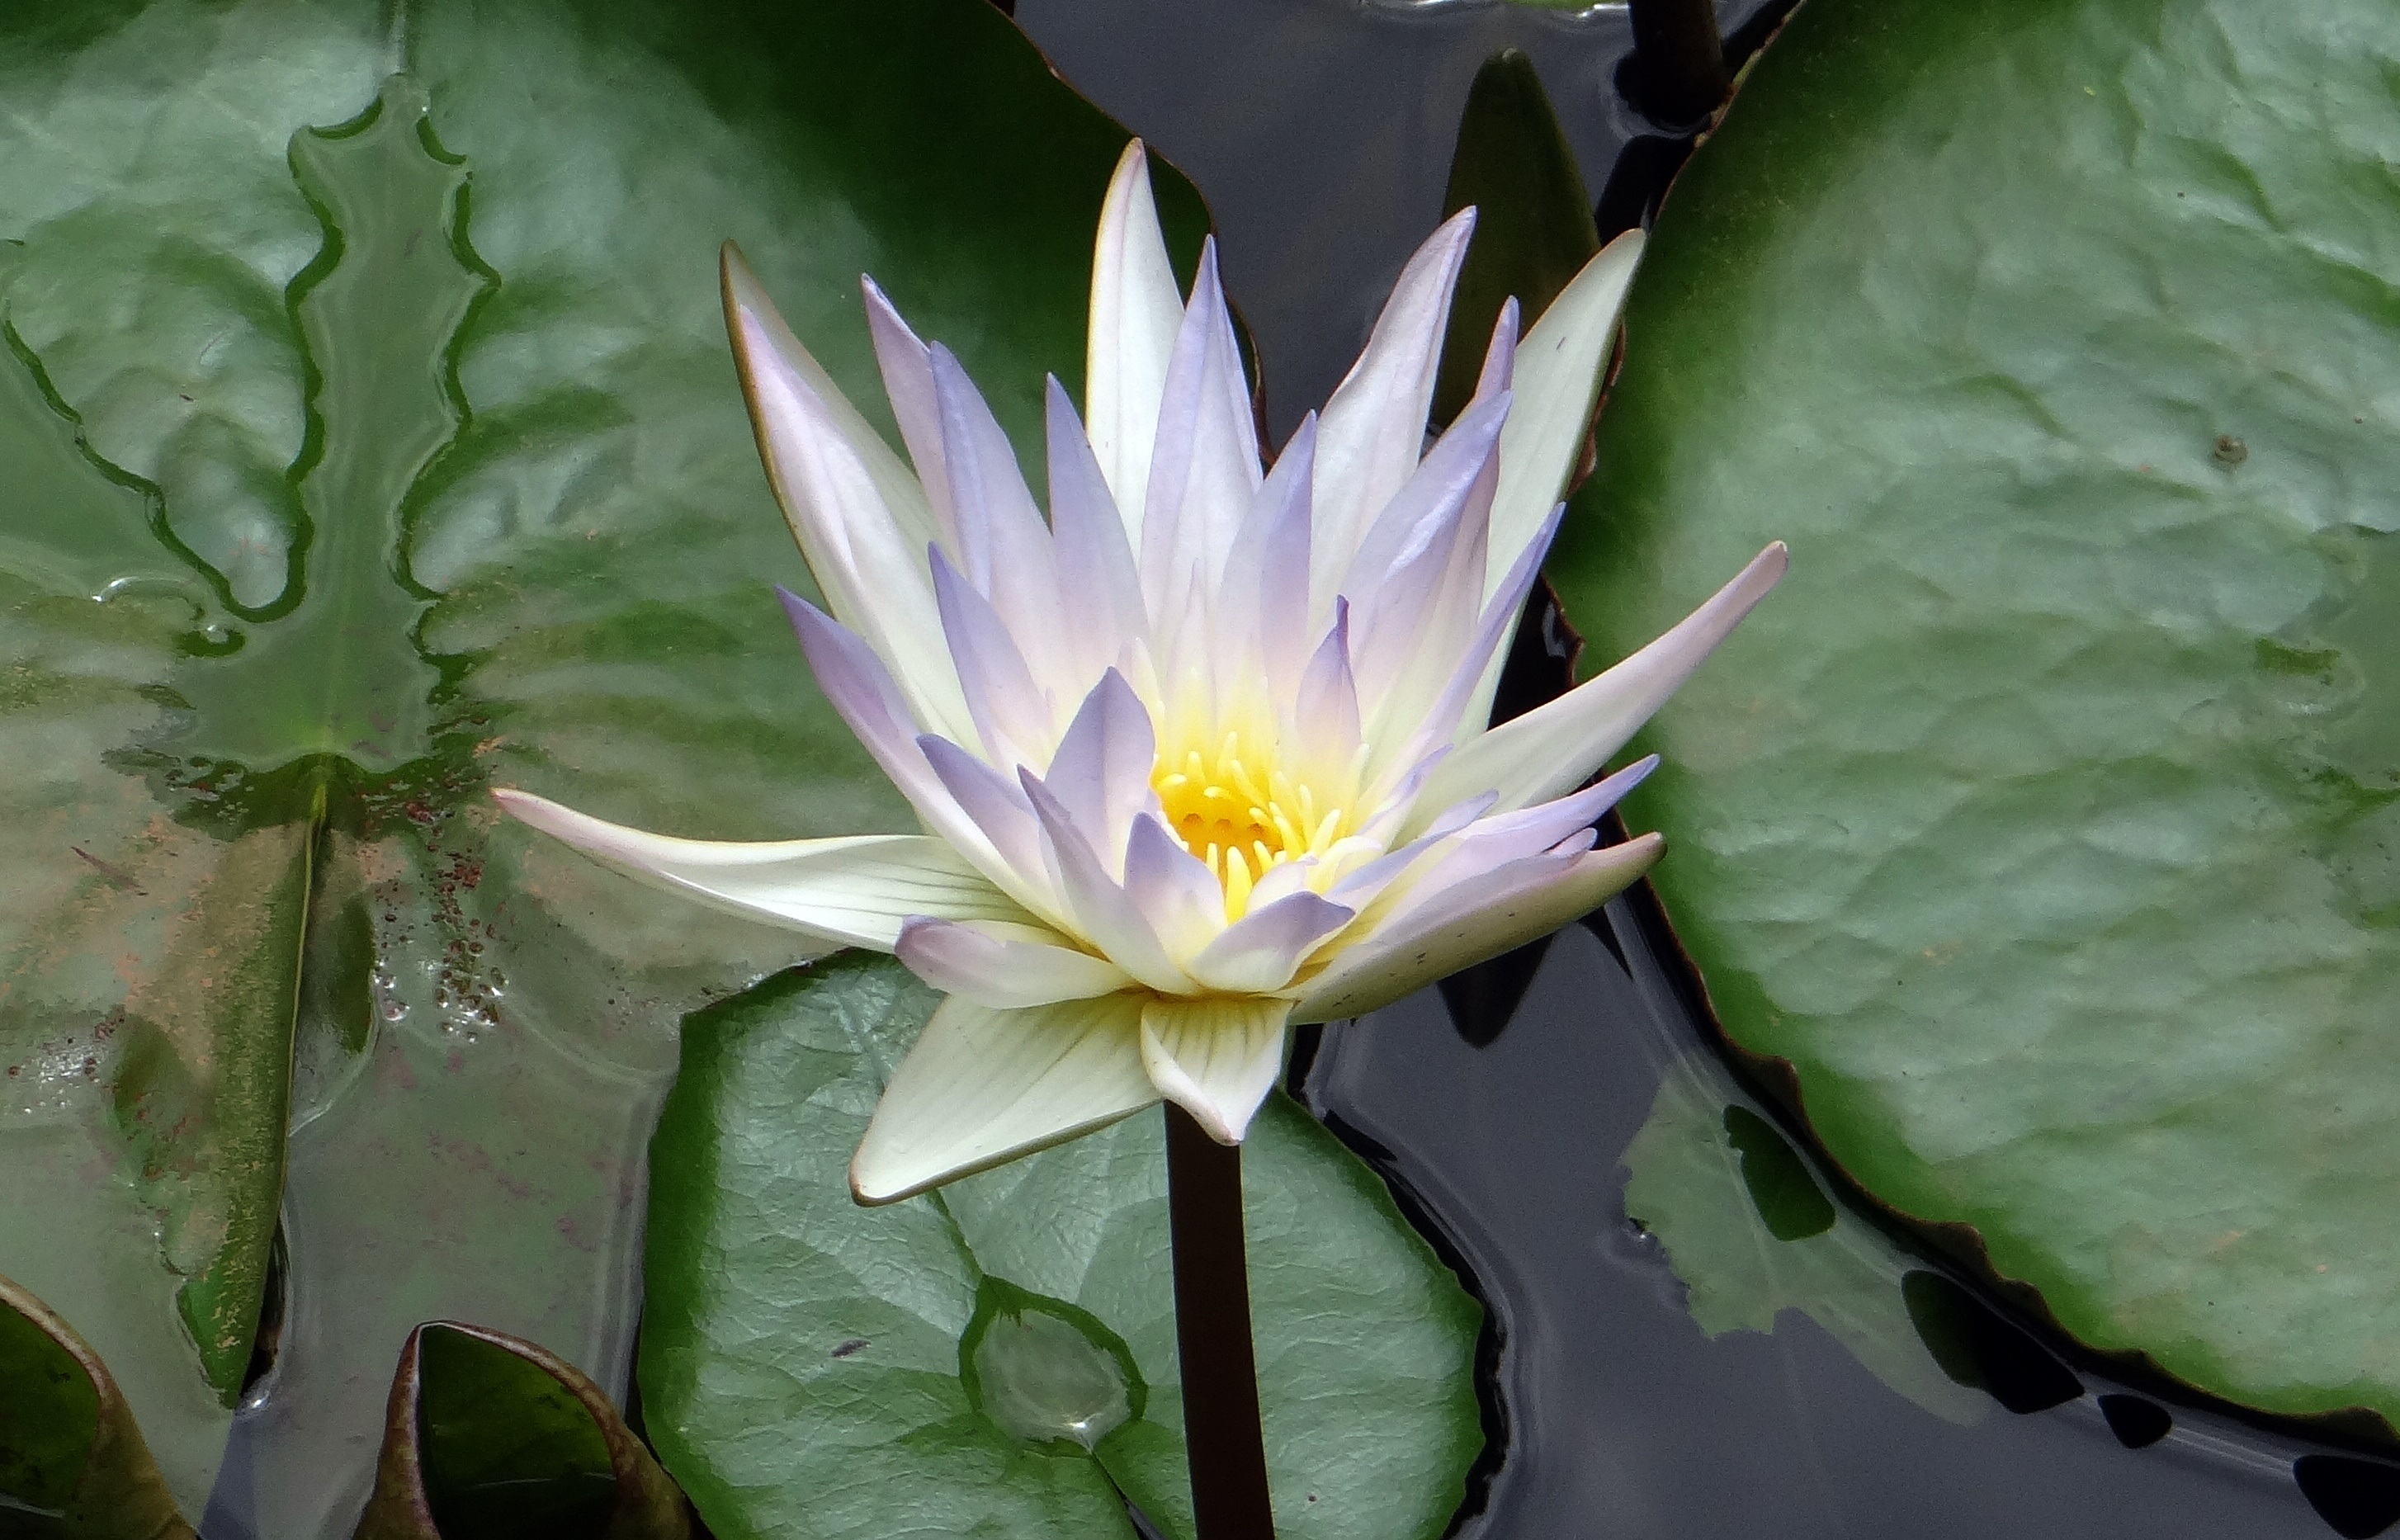
water, nature, blossom, plant, leaf, flower, petal, bloom, floral, pond, green, tropical, botany, blooming, aquatic, garden, sacred lotus, aquatic plant, dharwad, flora, water lily, wildflower, close up, nymphaeaceae, lotus, india, lily, macro photography, flowering plant, nymphaea caerulea, blue water lily, sacred blue lily, plant stem, land plant, lotus family, proteales